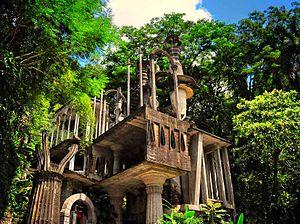
Las Pozas est un lieu-dit et jardin de sculptures tropical surréaliste de 32 hectares, créé entre 1962 et 1984 par le mécène surréaliste britannique Edward James près de la municipalité de Xilitla, dans la Sierra Madre occidentale, au Mexique.